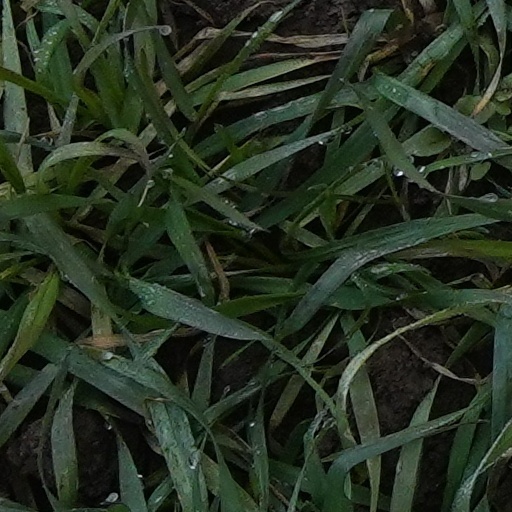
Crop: wheat